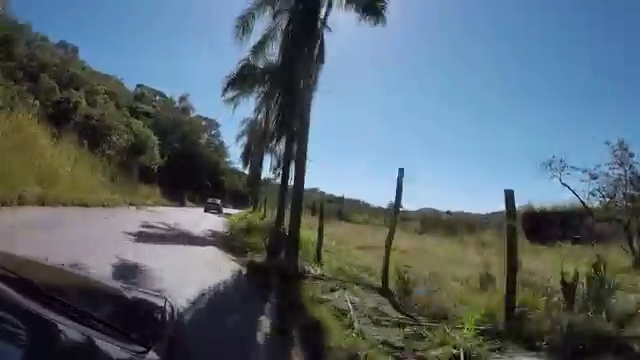
Fire: no
Smoke: no